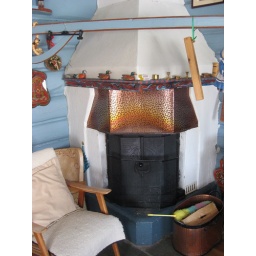
Peis - fireplace in the mountain house